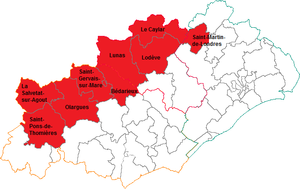
Limite approximative de la région des ""Hauts cantons"" dans le département de l'Hérault"
Les Hauts cantons est une partie du département de l'Hérault constituant l'arrière-pays montpelliérain et biterrois. Cette région est caractérisée par un paysage de moyenne montagne incluant notamment les massifs Caroux-Espinouse, l'Escandorgue, la Séranne et le sud du Larzac.